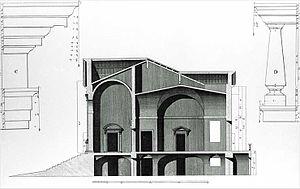
La villa Gazzotti Grimani est une villa d'Andrea Palladio sise à Bertesina, un hameau de la commune de Vicence, dans la province homonyme et la région Vénétie, en Italie.